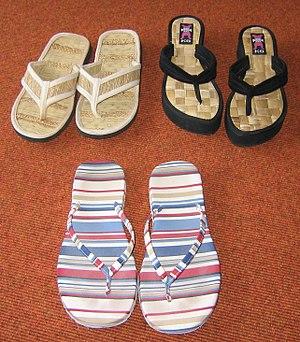
La tong, tongo ou nu-pied, aussi appelée gougoune au Québec ou simplement sandale, slache en Belgique francophone mais plus particulièrement à Bruxelles, ou encore savate ou claquette dans la France d'outre-mer, est une chaussure formée d’une semelle sur laquelle sont fixées deux brides en Y dont la lanière verticale, fixée sur la semelle, sépare le gros orteil du reste des orteils du pied. Cette caractéristique distingue les tongs de ce qui en France métropolitaine et autres régions francophones est appelé des « claquettes », le mot utilisé dans certaines îles ou archipels francophones, comme la Nouvelle-Calédonie, pour désigner les tongs.